Yehenara Jingfang

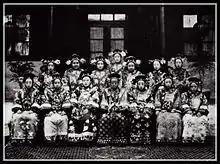
Jingfang is third from left

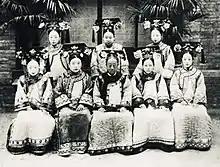
Jingfang is the lady second from left

Early sources claimed that lady Yehenara married Zaishu, a member of Prince Fu peerage. However, imperial genealogy (玉牒) states that it was daughter of Zhaoxiang, Jingfang's first paternal uncle, who was wed to Zaishu and bore two daughters (Yunrong (韫荣) and wife of Tsewang Duanlub, Jasagh of the Aohan league). Another sources mentioned that Jingfang was married to Zaiyi, Yicong's son. According to "Genealogy of the Aisin-Gioro clan", Zaiyi had two spouses, including lady Irgen Gioro and lady Borjigit (daughter of Gongsangzhu'ermote of the Alxa league).